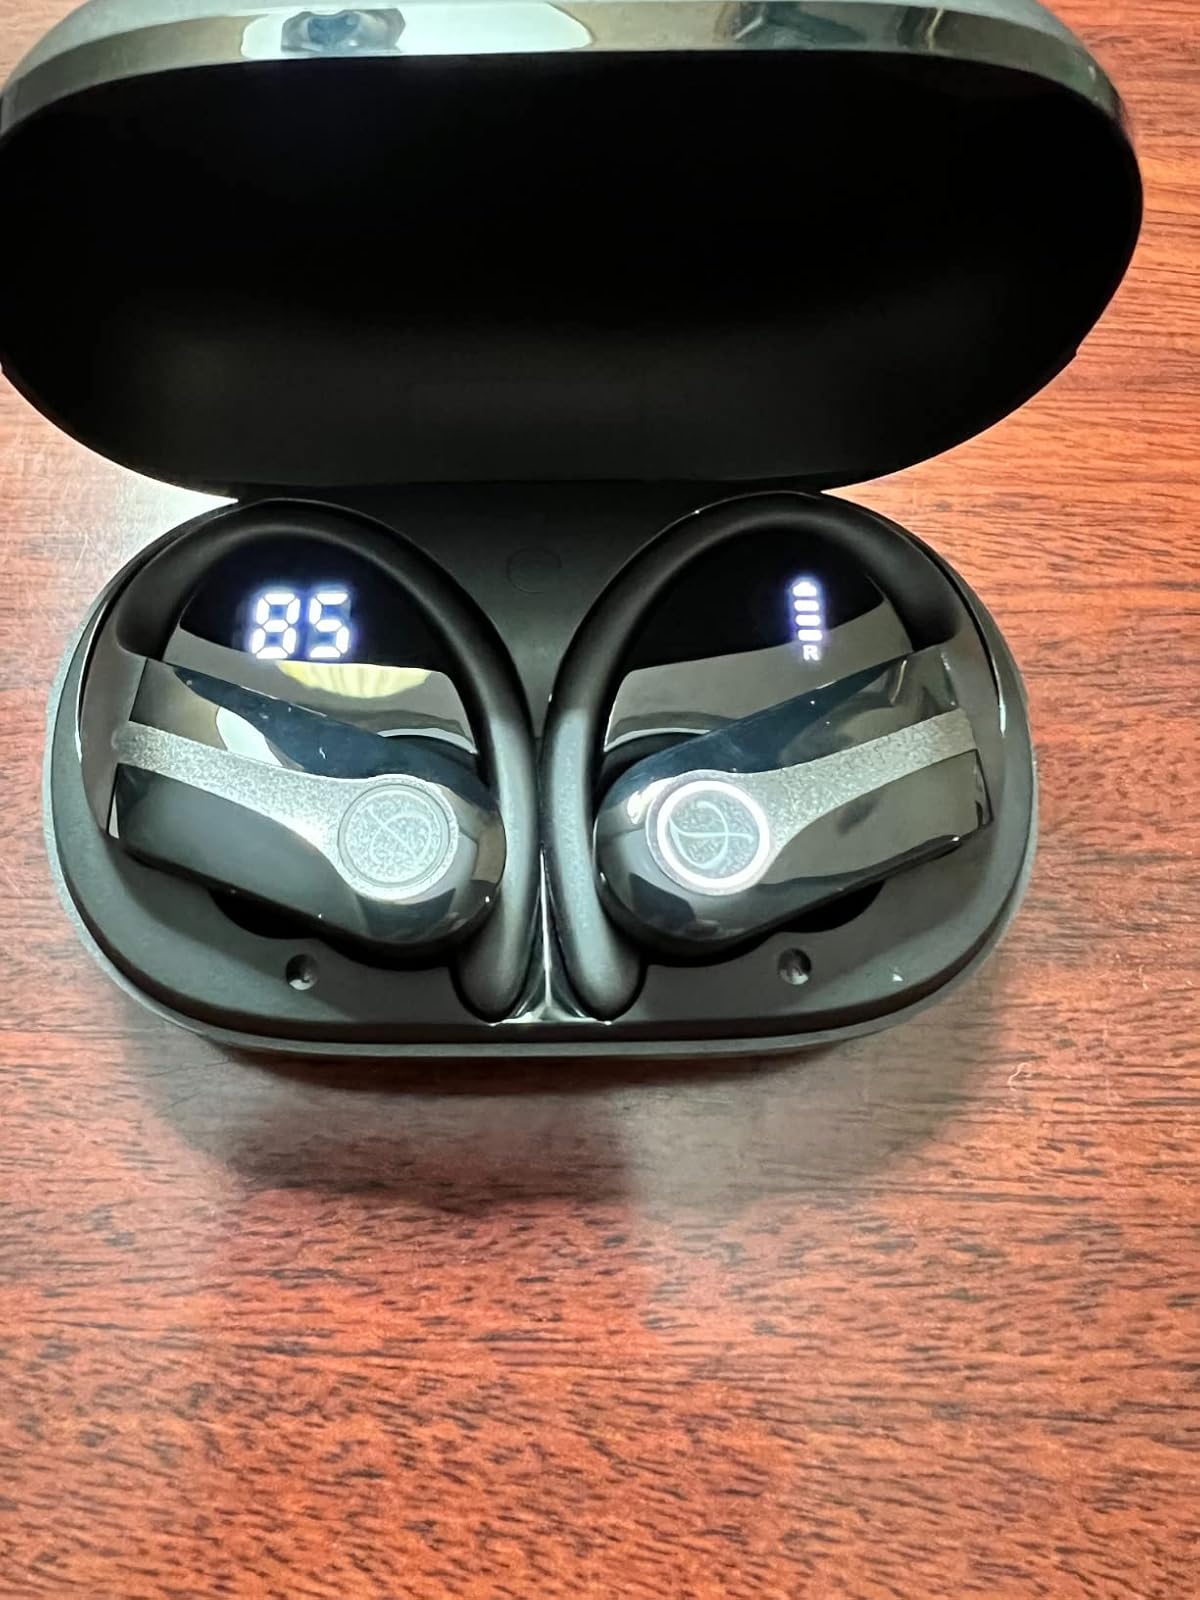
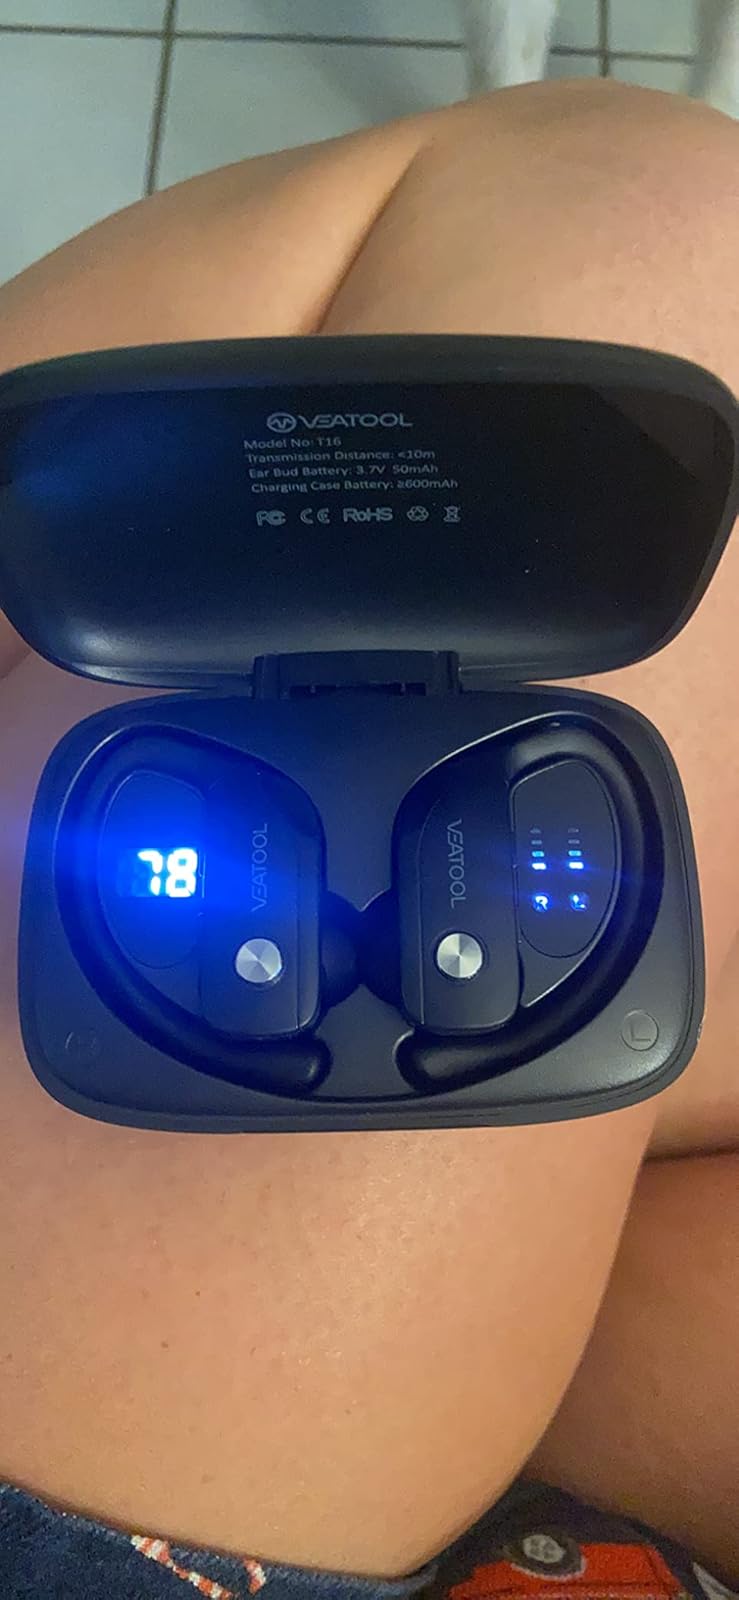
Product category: earbuds
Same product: no